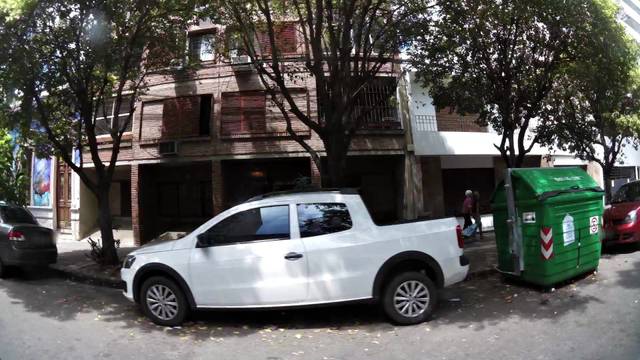
Region: Argentina
Coordinates: -32.961, -60.634